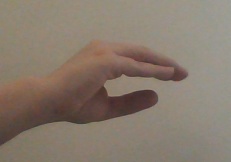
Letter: jeem